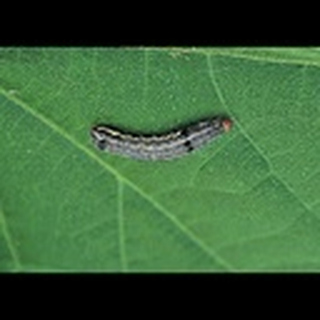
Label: cotton_army_worm